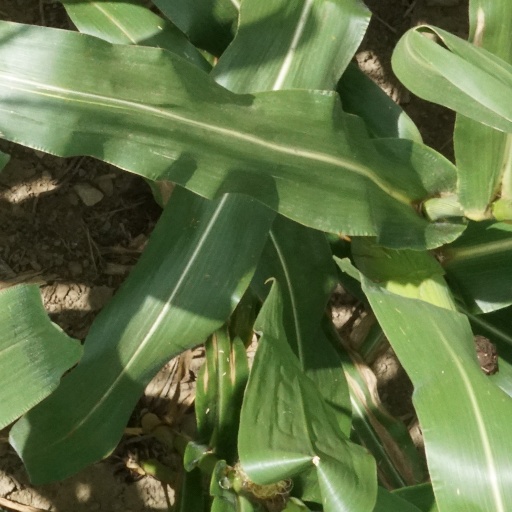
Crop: maize; corn